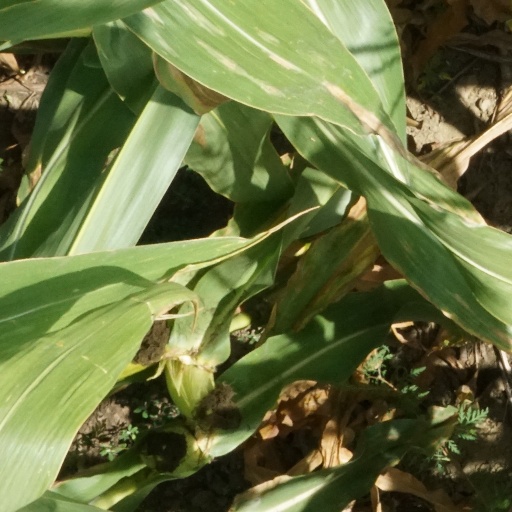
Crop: maize; corn